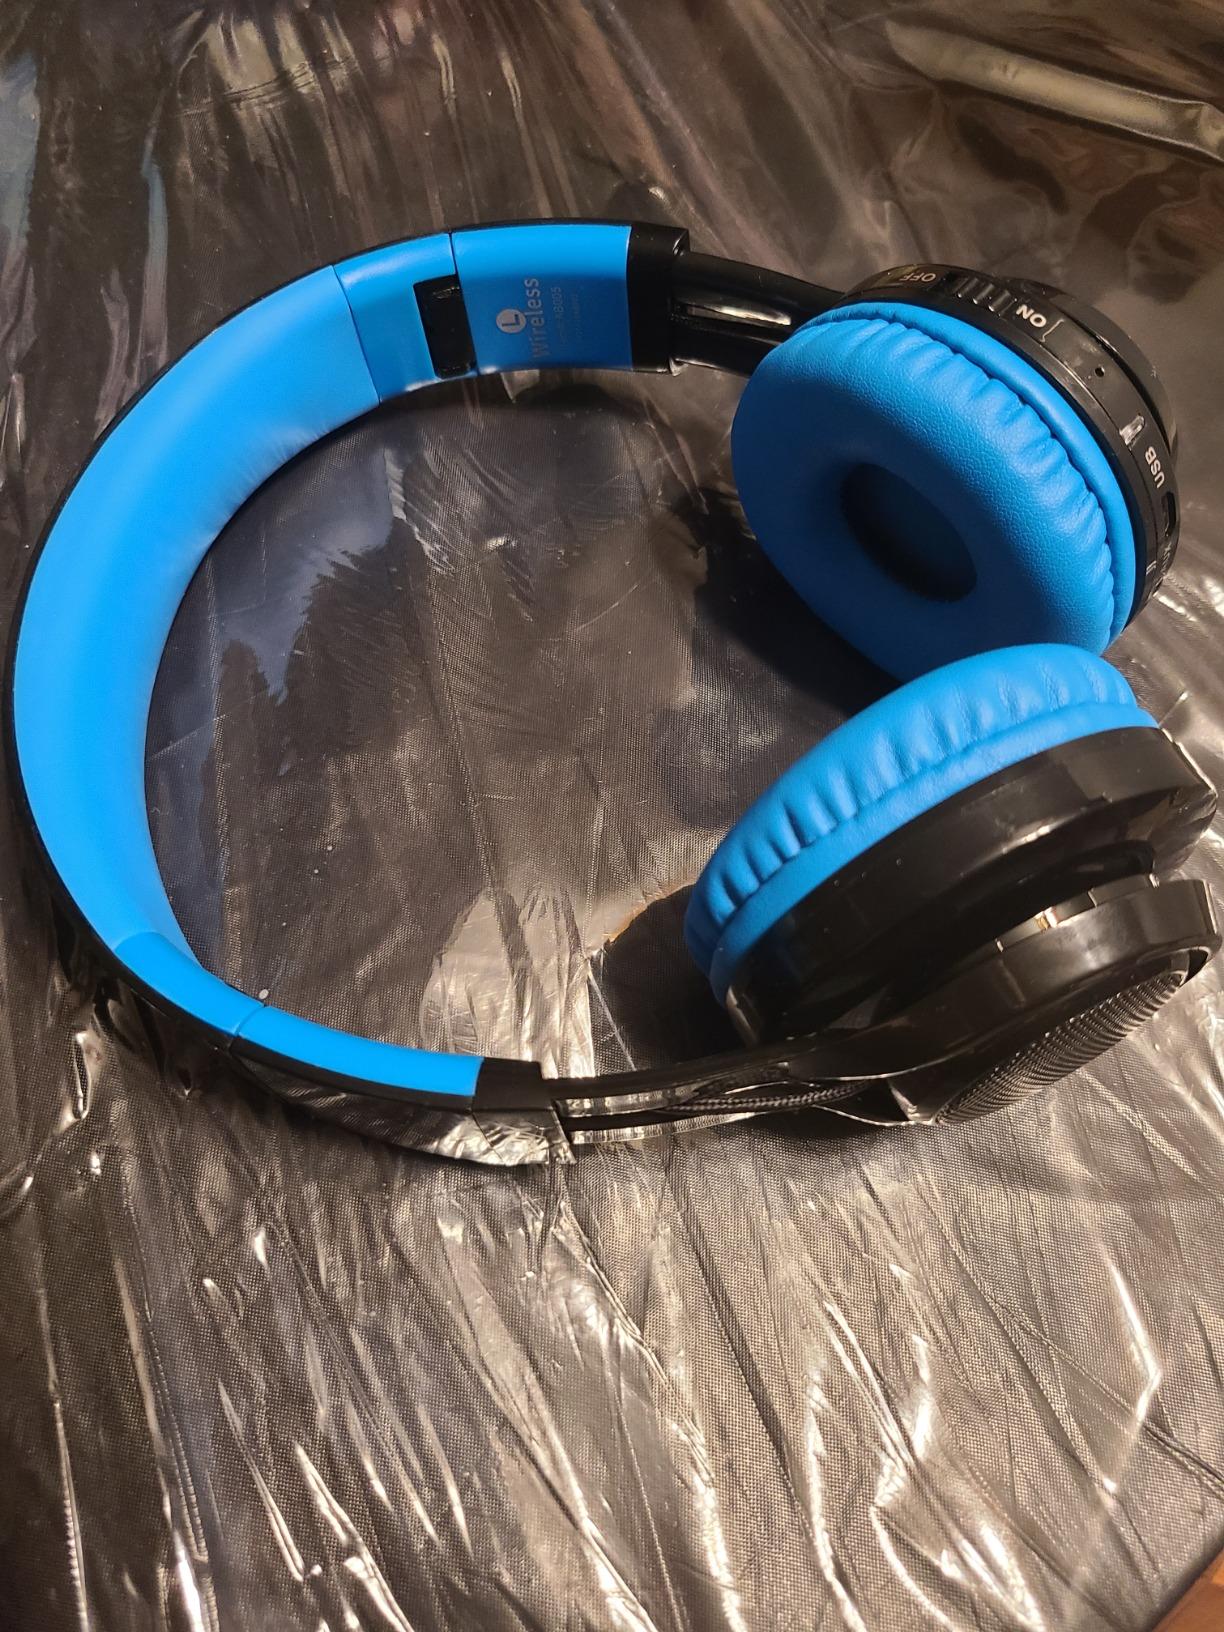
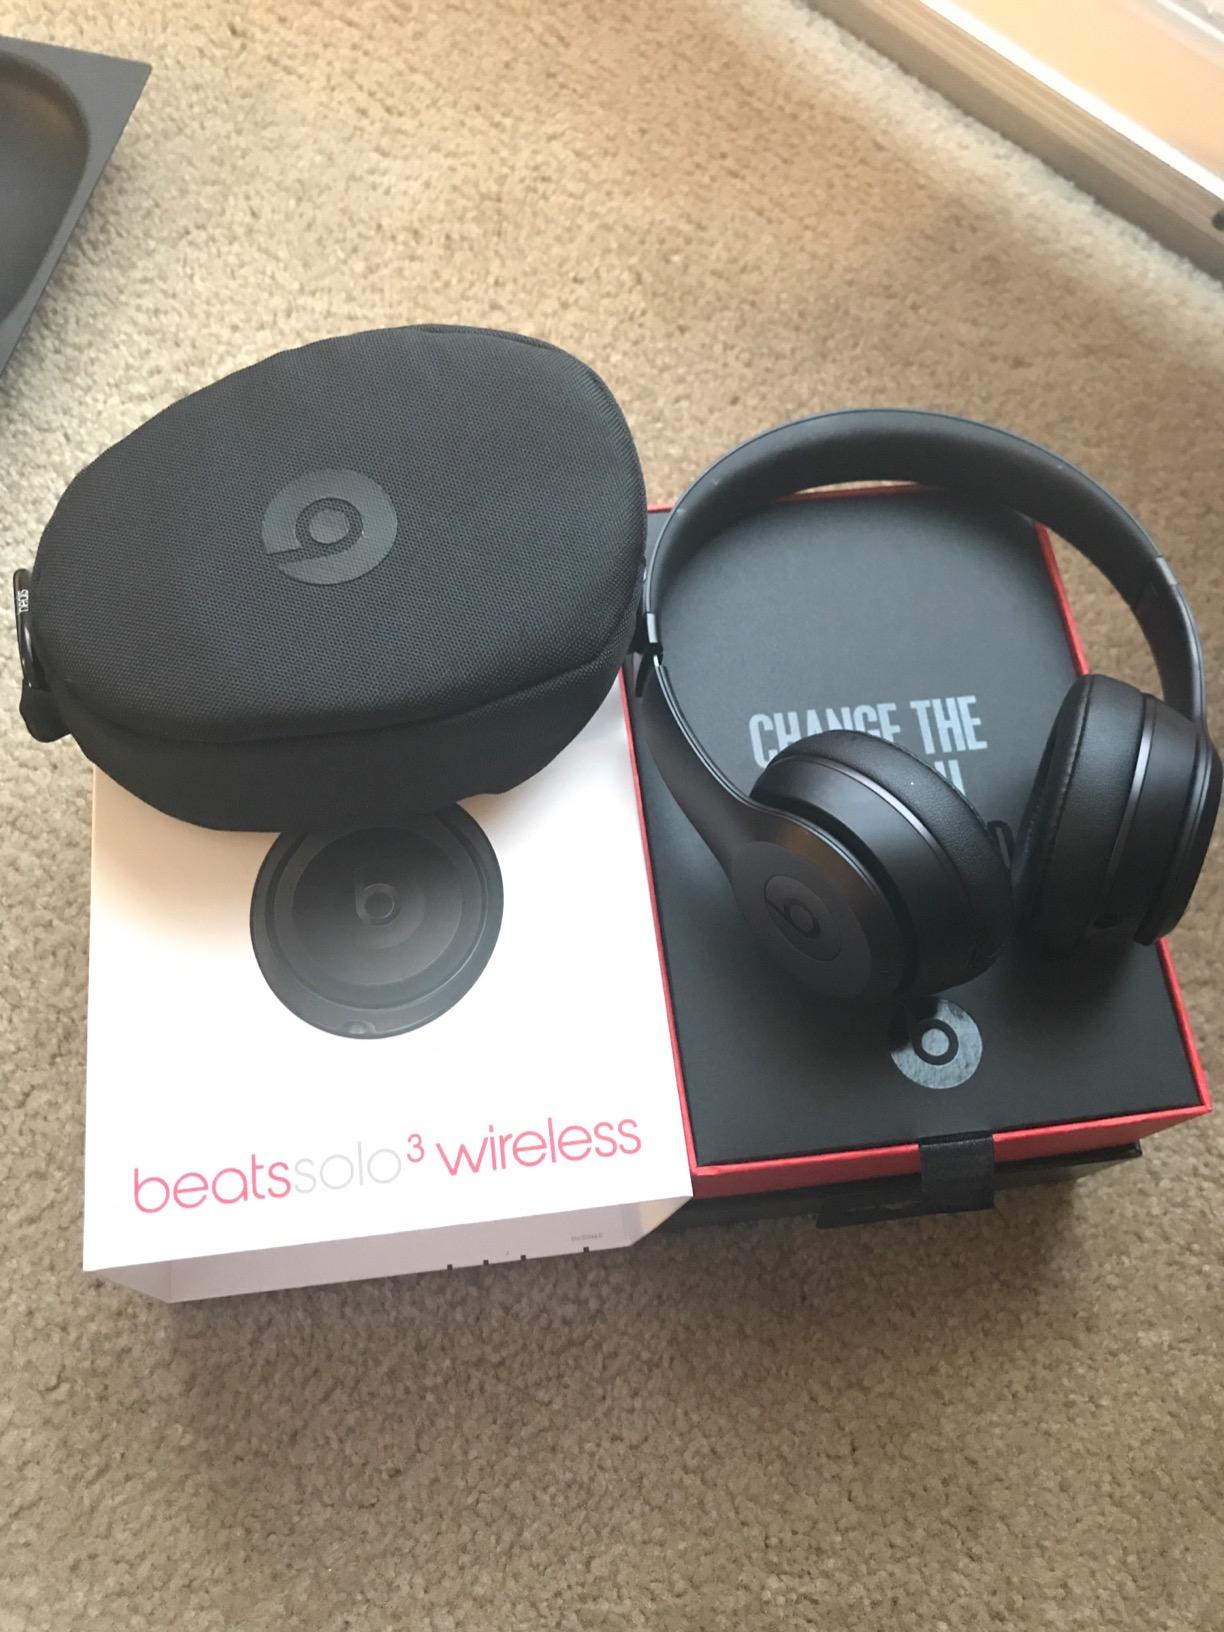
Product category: headphones
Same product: no